City Hall station (IRT Lexington Avenue Line)

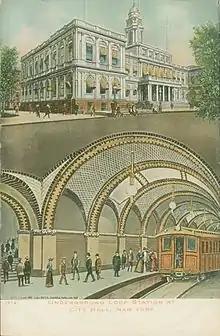
Postcard published circa 1913, showing City Hall above and the station below

Because of the limited number of entrances to the City Hall station, it was served exclusively by local trains, which also stopped at the much larger Brooklyn Bridge station. All express trains terminated at Brooklyn Bridge and did not go around the loop. Furthermore, the City Hall station was originally an entrance-only station; disembarking passengers had to go to the Brooklyn Bridge station. After the Fulton Street station opened in January 1905, the City Hall Loop was served by local trains to the West Side Branch at all times and by local trains to 145th Street on the East Side Branch (now Lenox Avenue Line) during the daytime. By July 1905, East Side local trains to 145th Street ran to City Hall at all times, while West Side locals bypassed this station and went to Bowling Green or South Ferry. To address ventilation issues, the IRT installed ventilation grates in City Hall Park in mid-1906. By the end of the year, West Side locals ran to City Hall during rush hours, and East Side locals ran to City Hall at all times.